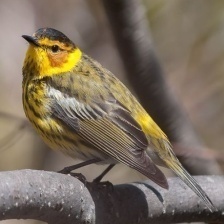
Species: CAPE MAY WARBLER
Scientific name: SETOPHAGA TIGRINA